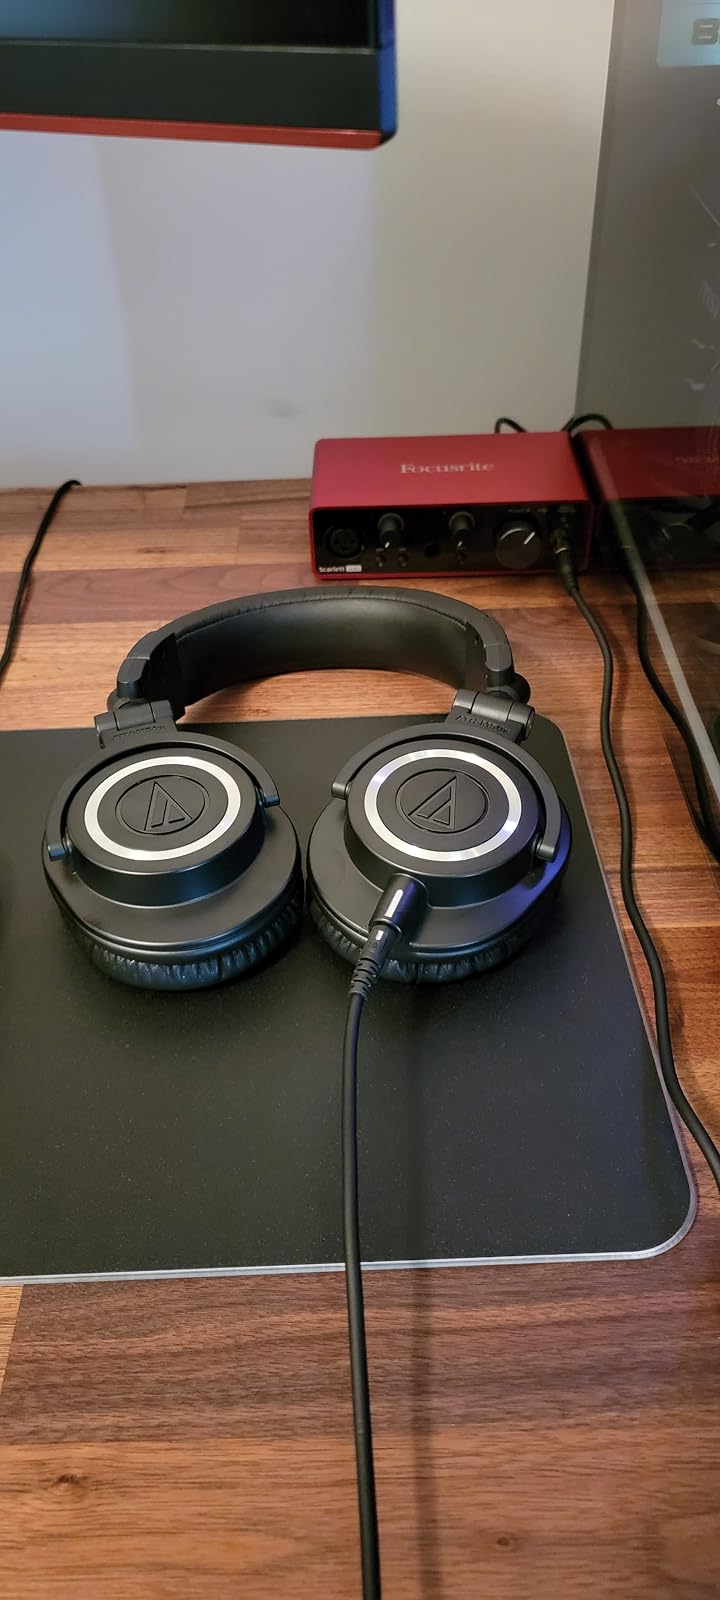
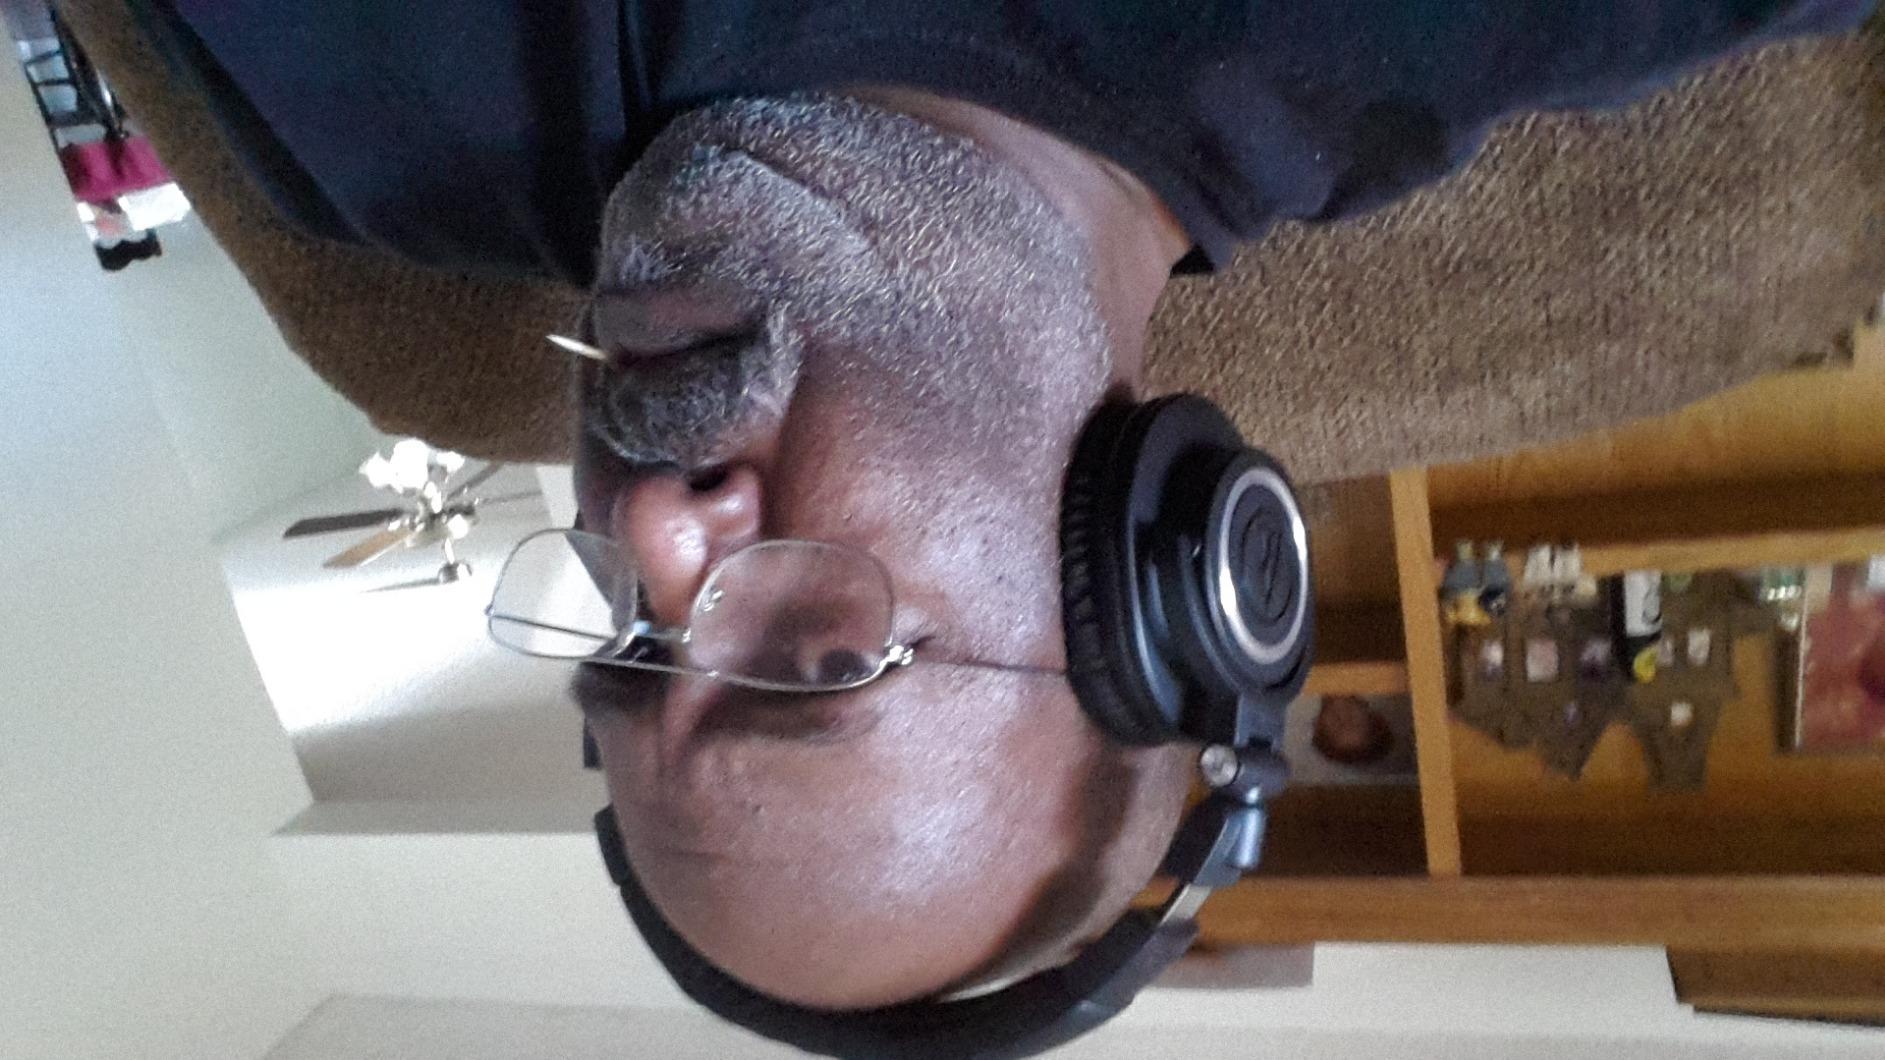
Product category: headphones
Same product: yes